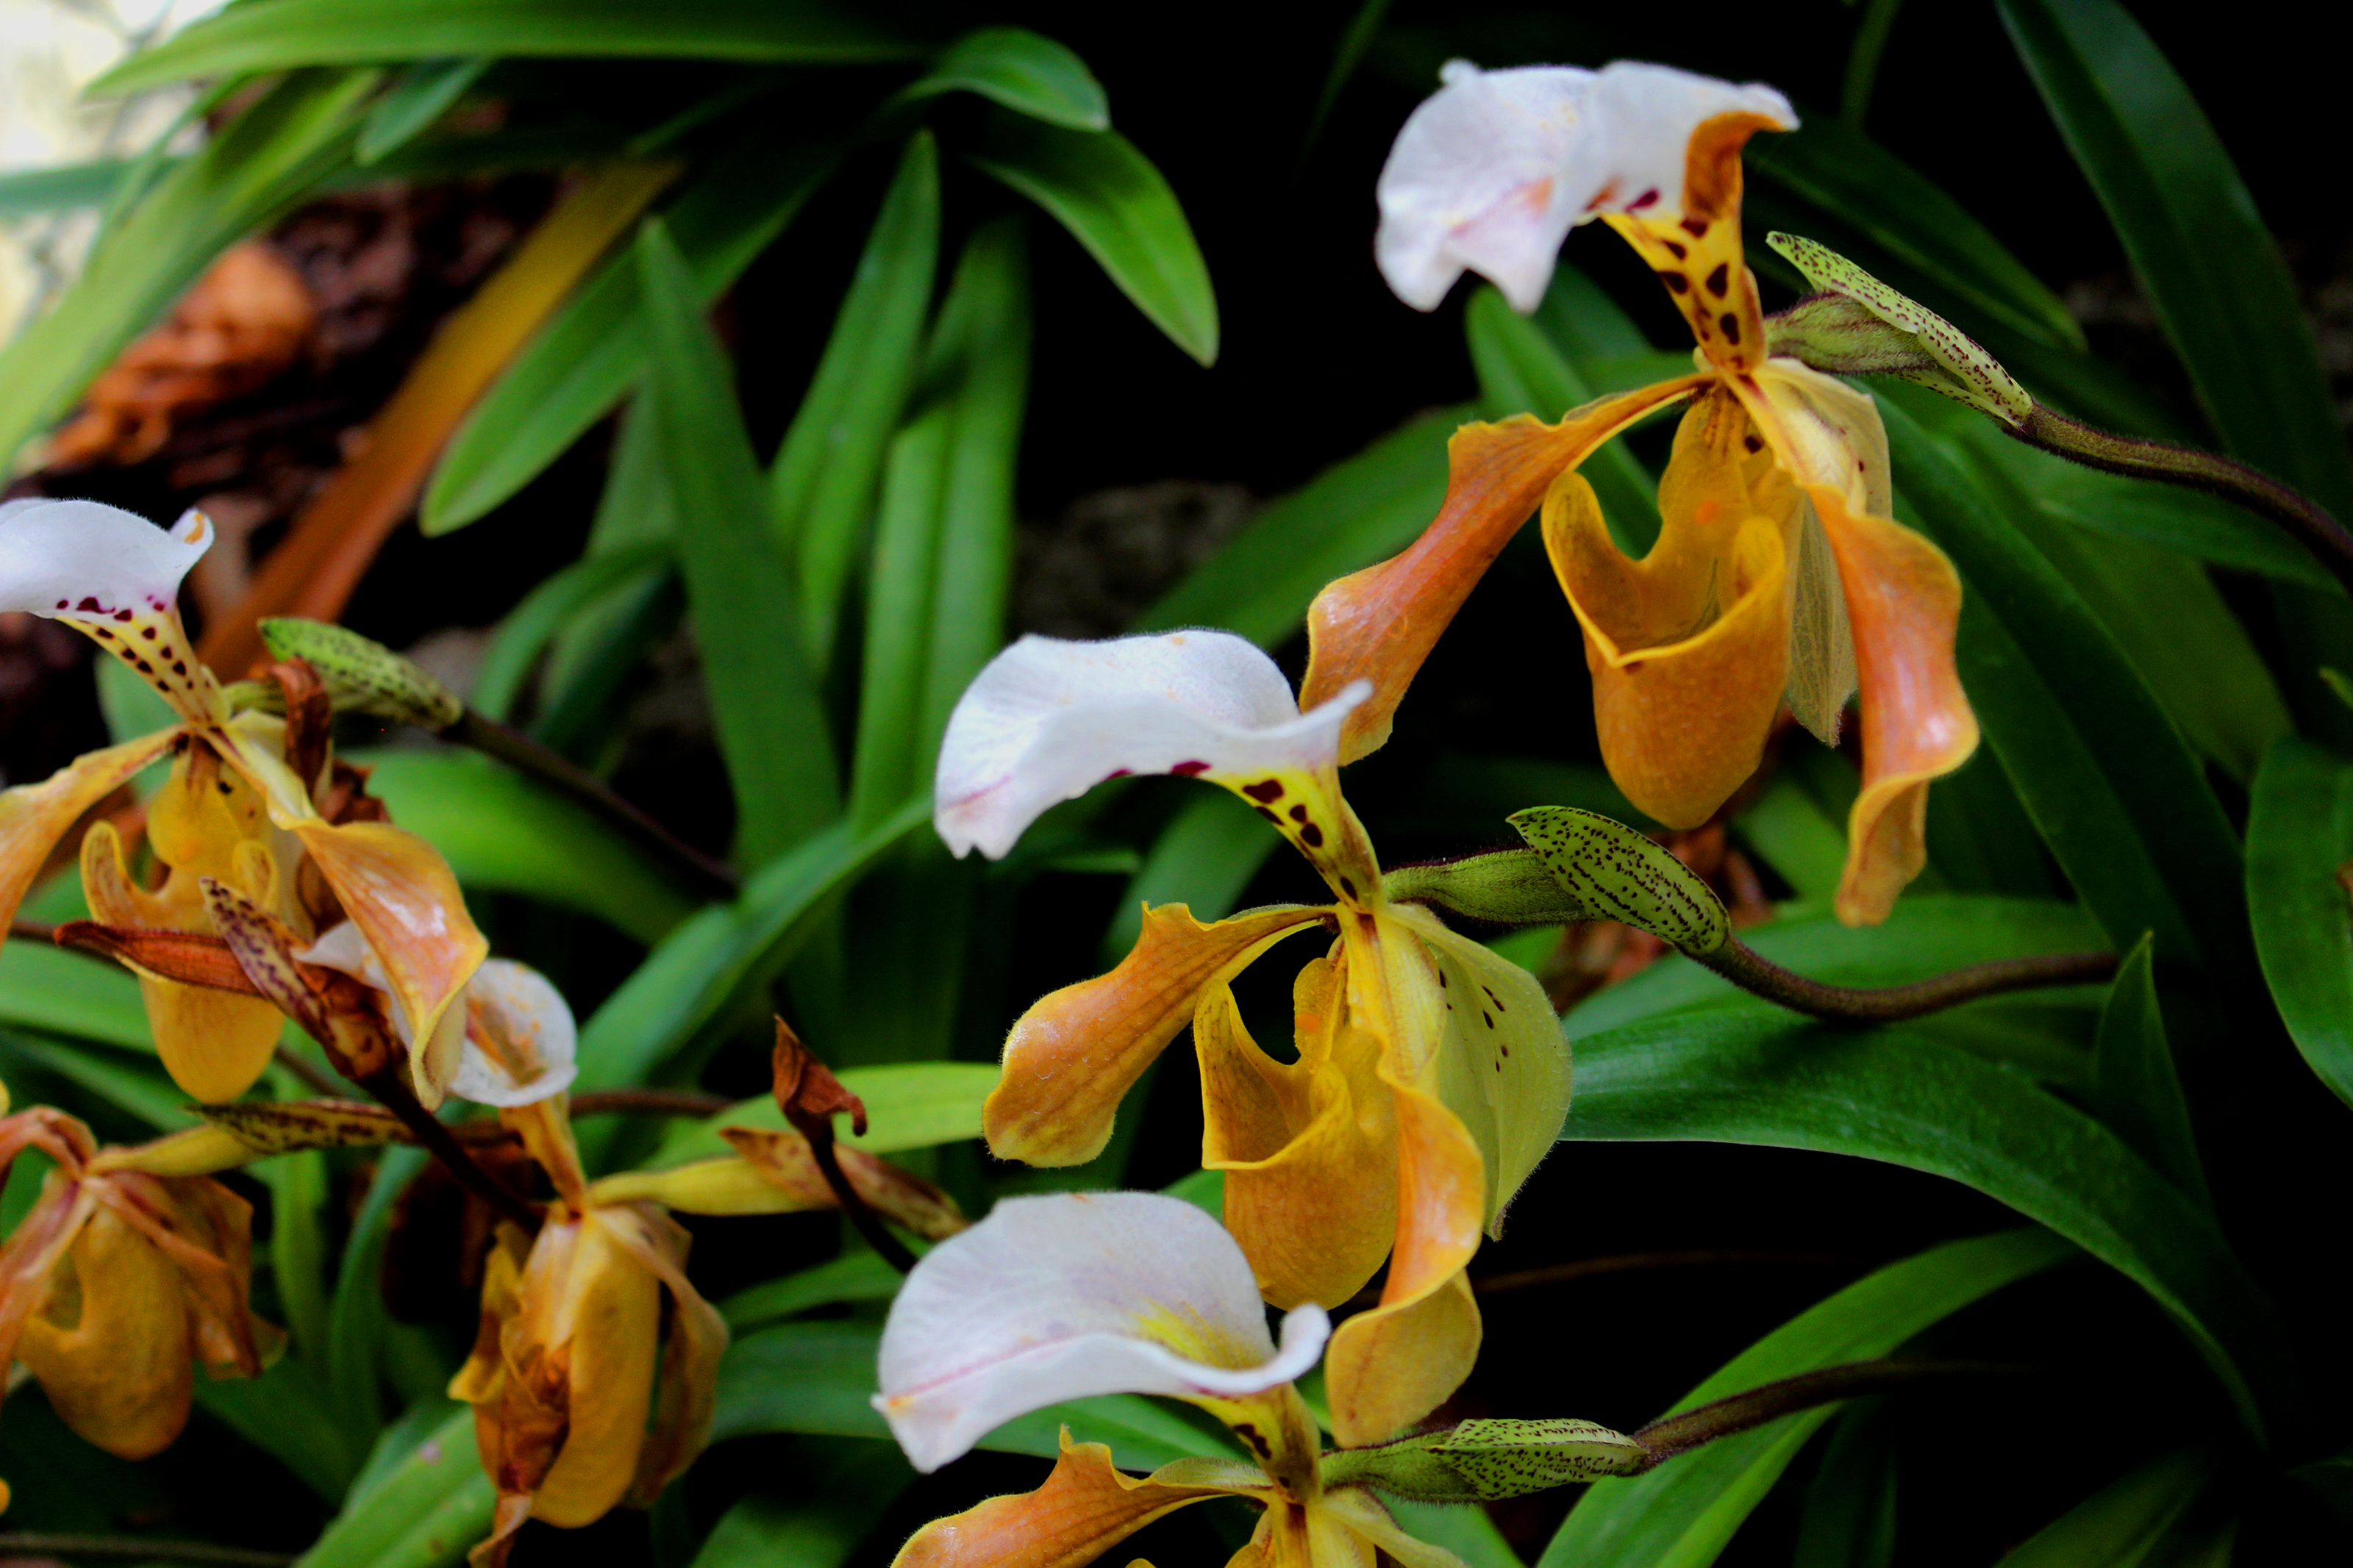
nature, plant, flower, tropical, petal, orchid, flora, beautiful, thailand, yellow, bloom, ecology, green, color, botany, blossom, macro, beauty, slipper, bright, lady, paphiopedilum, natural, background, floral, doi inthanon, garden, chiang mai, orchidaceae, wild, flowering plant, terrestrial plant, leaf, cattleya